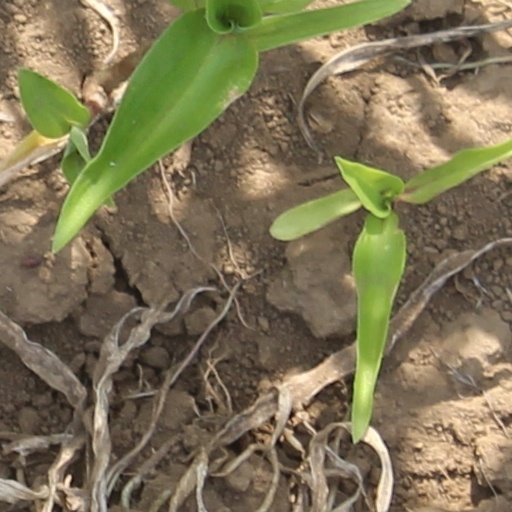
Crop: wheat